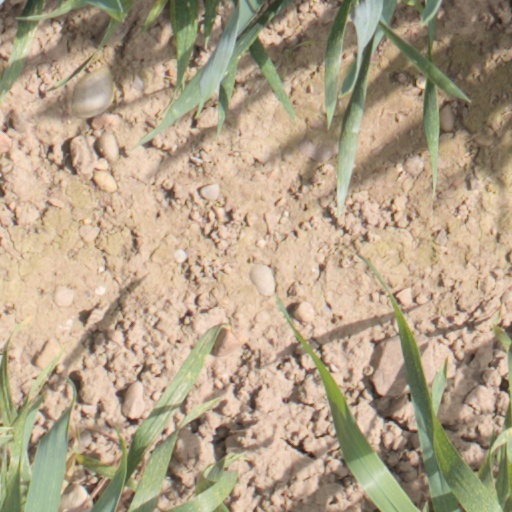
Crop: wheat